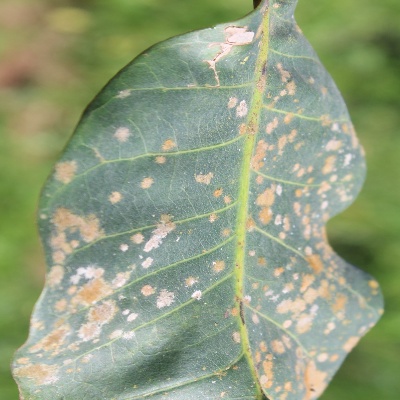
Crop: Cashew
Condition: red rust